Maria Sibylla Merian

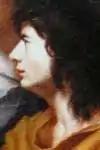
Her brother Caspar Merian

From 1685 onward, Merian, her daughters, and her mother lived with the Labadist community, which had settled on the grounds of a stately home – Walt(h)a Castle – at Wieuwerd in Friesland. They stayed there for three years and Merian found the time to study natural history and Latin, the language in which scientific books were written at the time. In the moors of Friesland, she observed the birth and development of frogs, and collected them to dissect them. Merian stayed with the community until 1691.